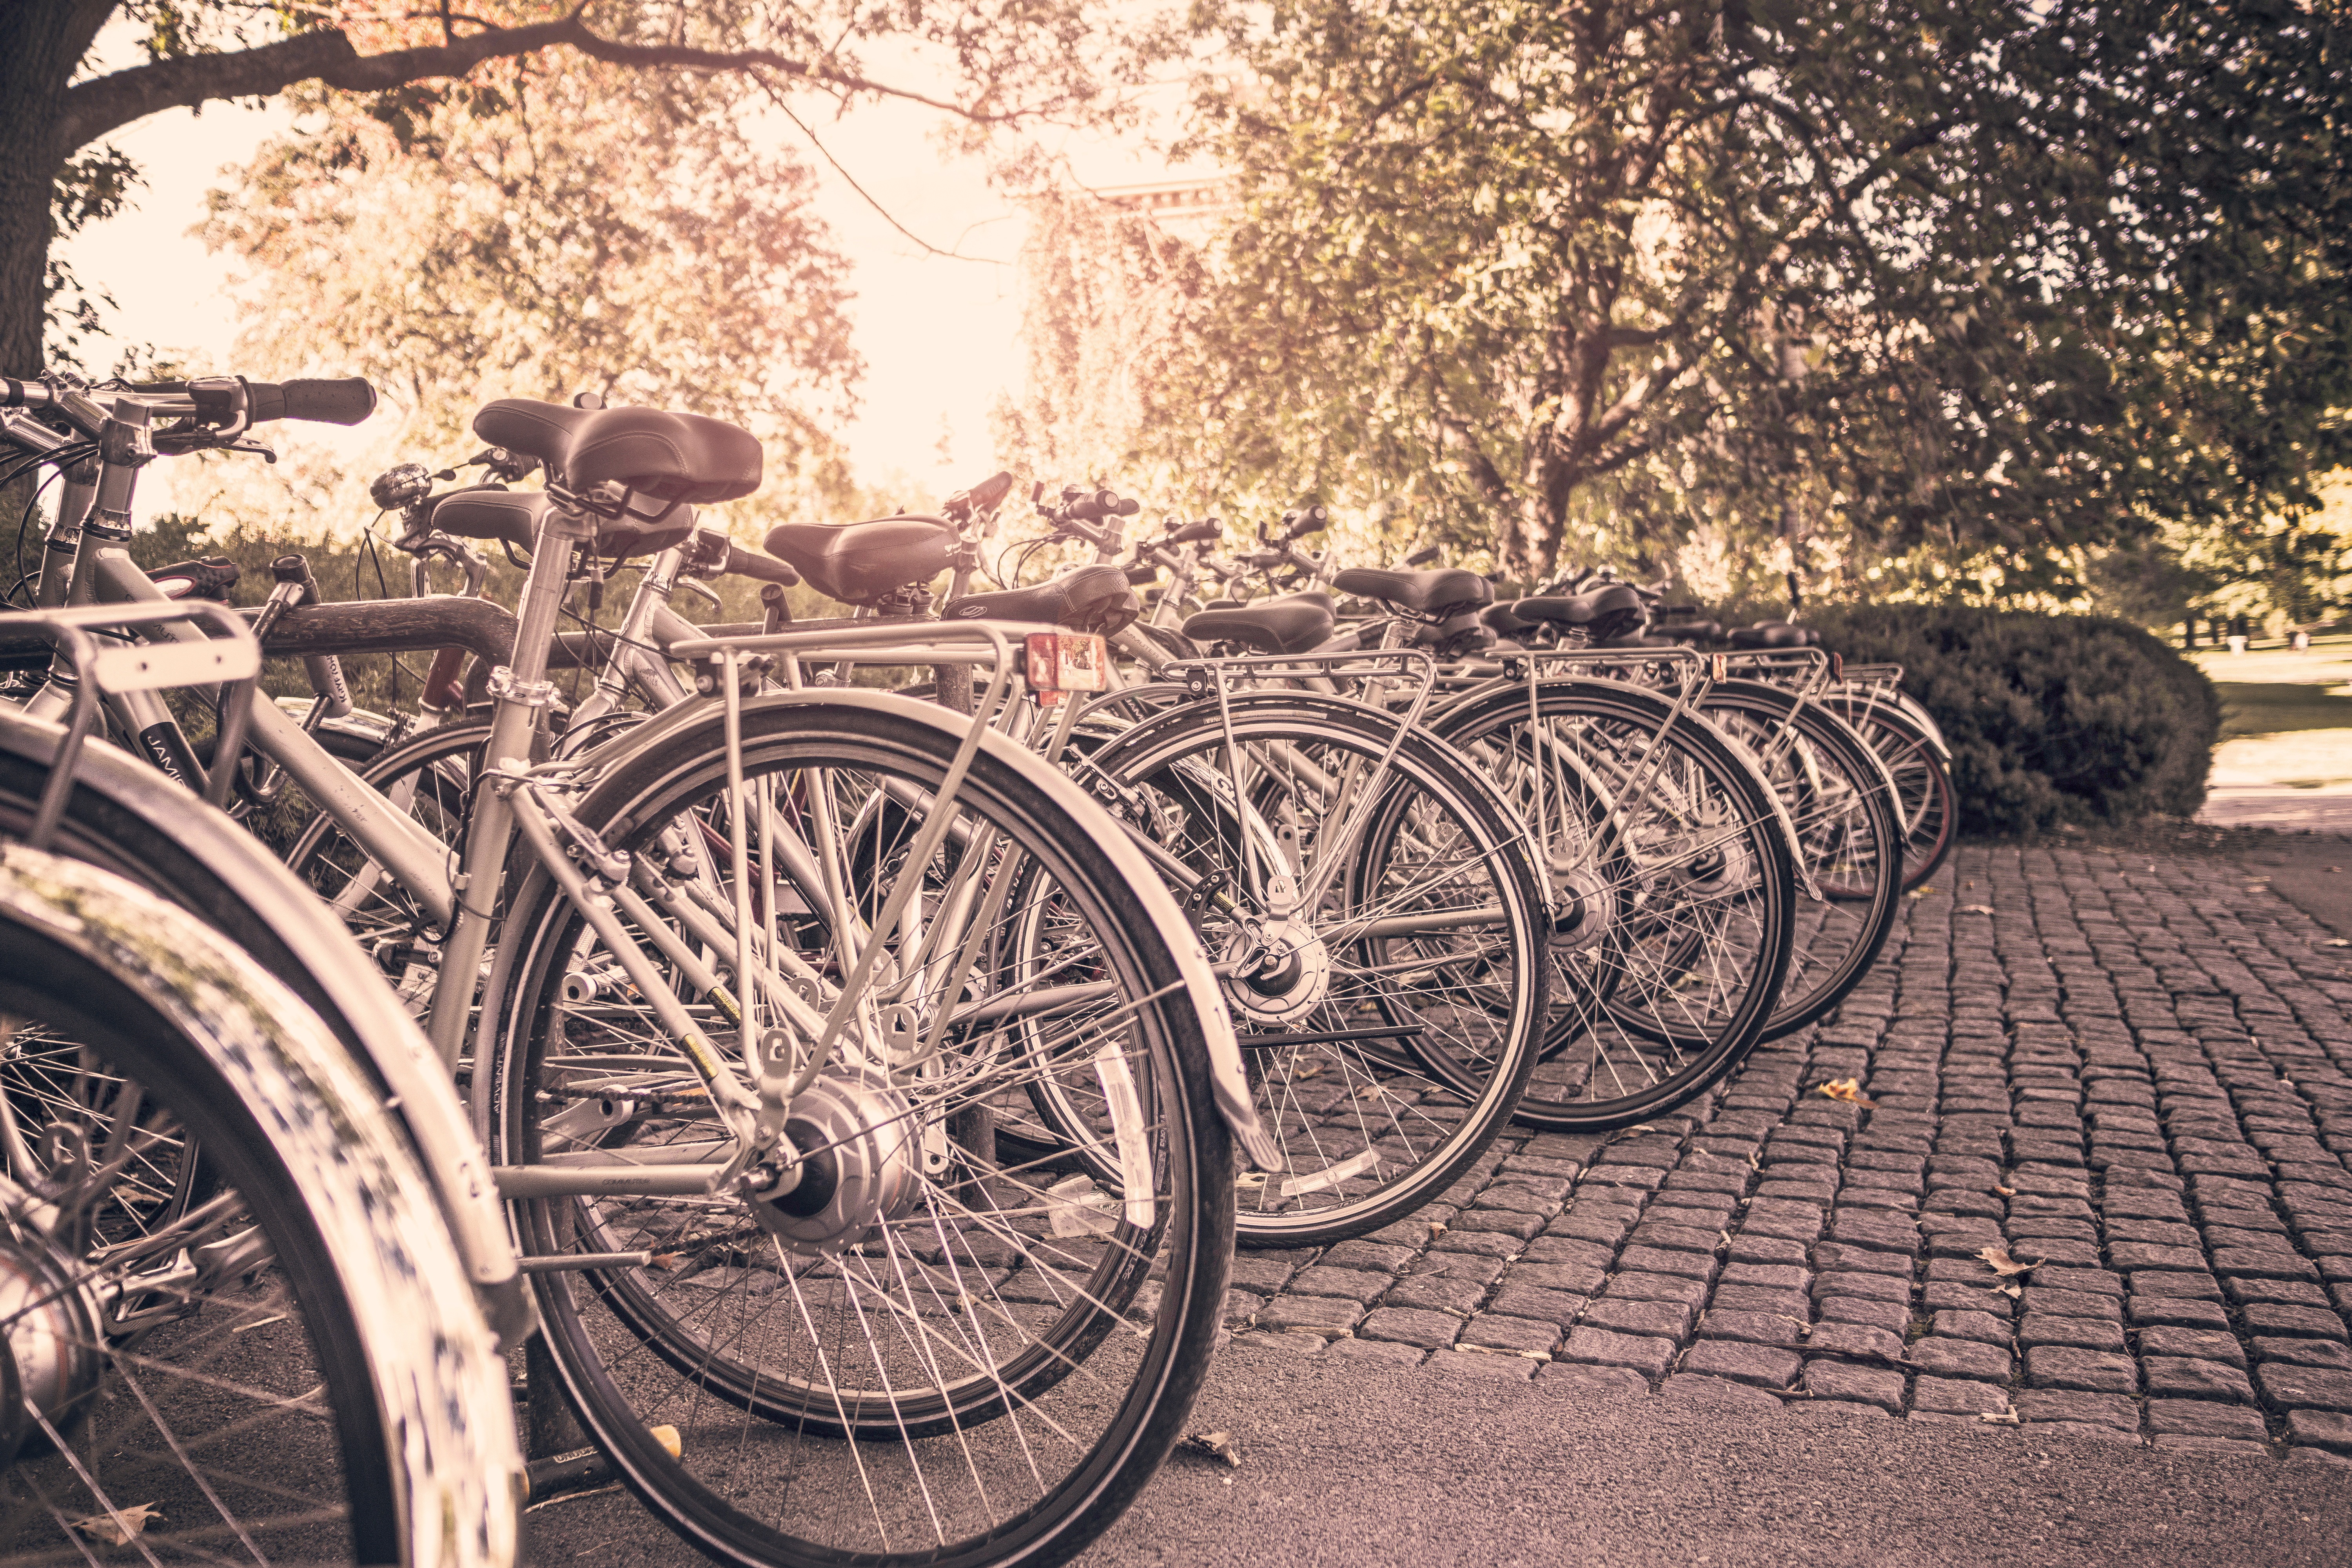
wheel, cobblestone, bicycle, vehicle, park, trees, outdoors, cycling, sports, bicycles, bikes, racks, land vehicle